George Millington Woodwark

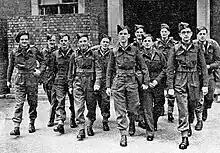
G. Woodwark (First from left), D. Wells, R. Barton, E. Trimmer, R.E. Citrine, K.C. Easton, A.D. Moore, J.R.E. Jenkins, D.P. Bowles, M. Hargrave and L.K. Garstin

George Millington Woodwark (27 April 1923 – 4 June 2012) was a British cardiologist who moved to Vancouver Island, where he established cardiac catheterizations and founded Canada's first heart defibrillation unit.